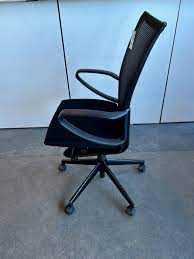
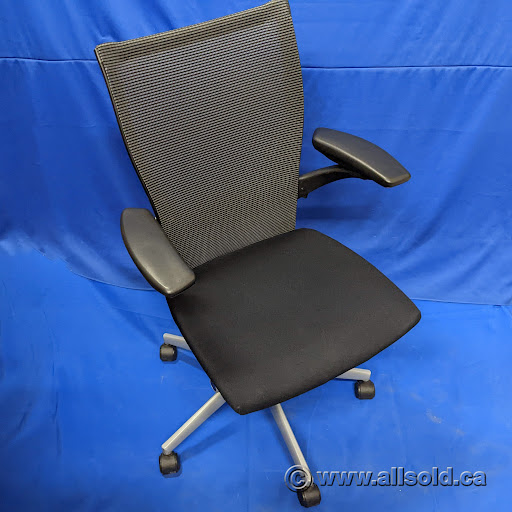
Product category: items_chair
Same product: yes